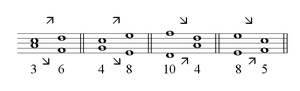
Description
La conduite des voix est « l'étude des principes qui gouvernent la progression des voix qui constituent une composition, tant séparément qu'en combinaison. Dans la tradition schenkérienne, cette étude commence par le contrepoint d'espèce rigoureux ». L'expression « conduite des voix » est la traduction usuelle de Stimmführung, expression courante dans la théorie allemande du XIXᵉ siècle. En américain, le terme est traduit par Voice leading. L'expression anglaise analogue Part writing tend à s'effacer aujourd'hui au profit de Voice leading.